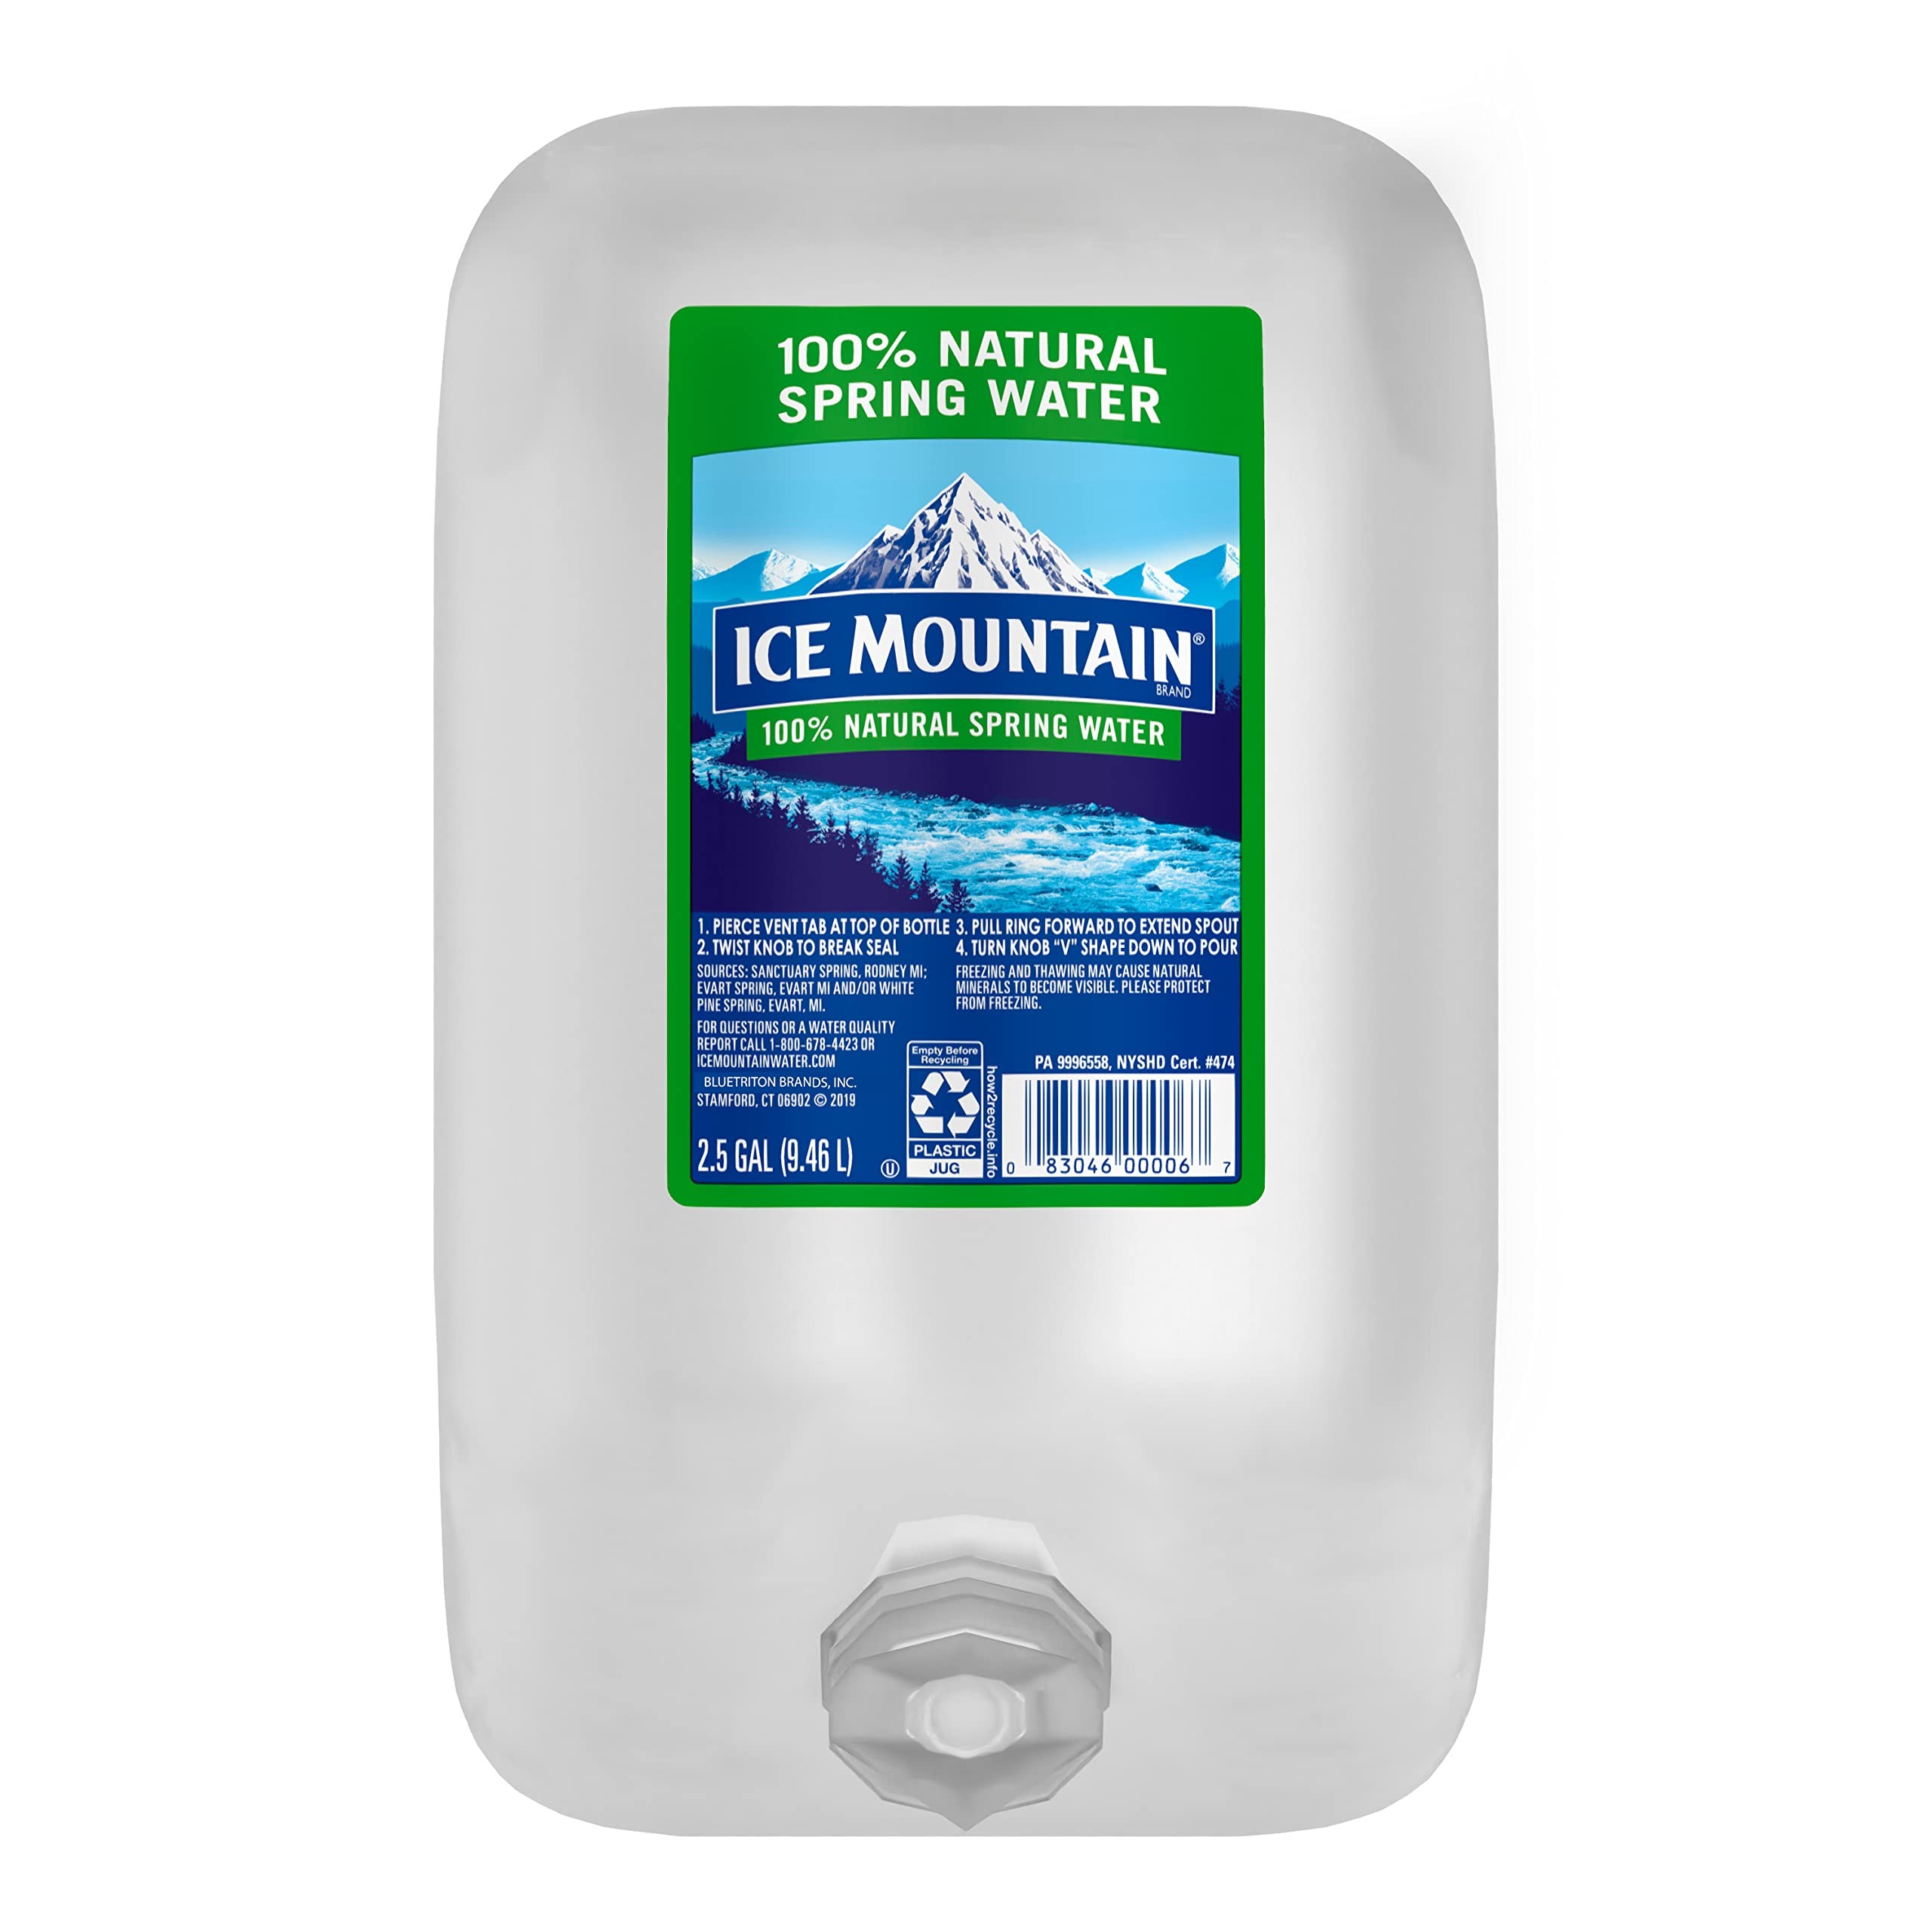
Item Name: Ice Mountain Brand Natural Spring Water, 319.995 oz
Bullet Point 1: 2.5-gallon plastic jug: convenient spout makes it easy to pour
Bullet Point 2: Stores easily, perfect for filling glasses or on-the-go containers
Bullet Point 3: 100 percent natural spring water: zero calories, no sweeteners and no artificial colors or flavors
Bullet Point 4: Contains naturally balanced minerals for a crisp, clean taste
Bullet Point 5: Every bottle is 100 percent recyclable (excluding label and cap)
Value: 320.0
Unit: Fl Oz

Price: 3.69